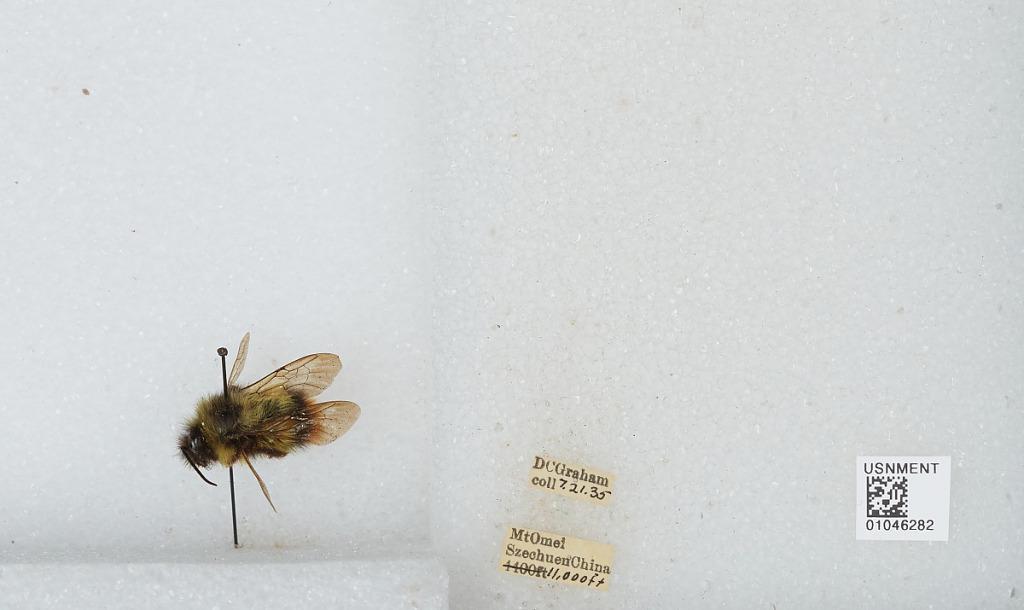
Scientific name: Bombus sp.
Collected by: D. Graham
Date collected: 1935-7-21
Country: China
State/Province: Sichuan
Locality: Mount Emei